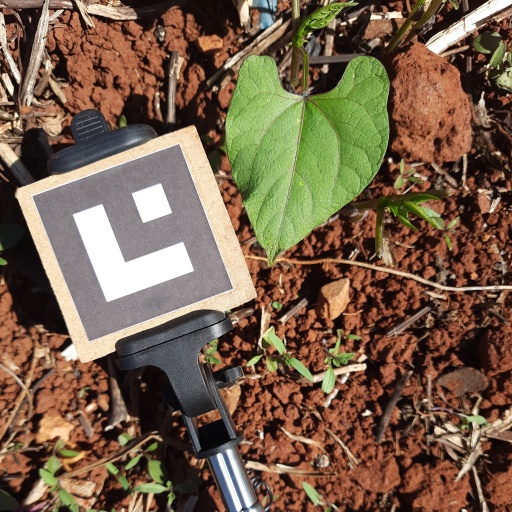
Observations: wavy surface, no eating holes, under sunlight